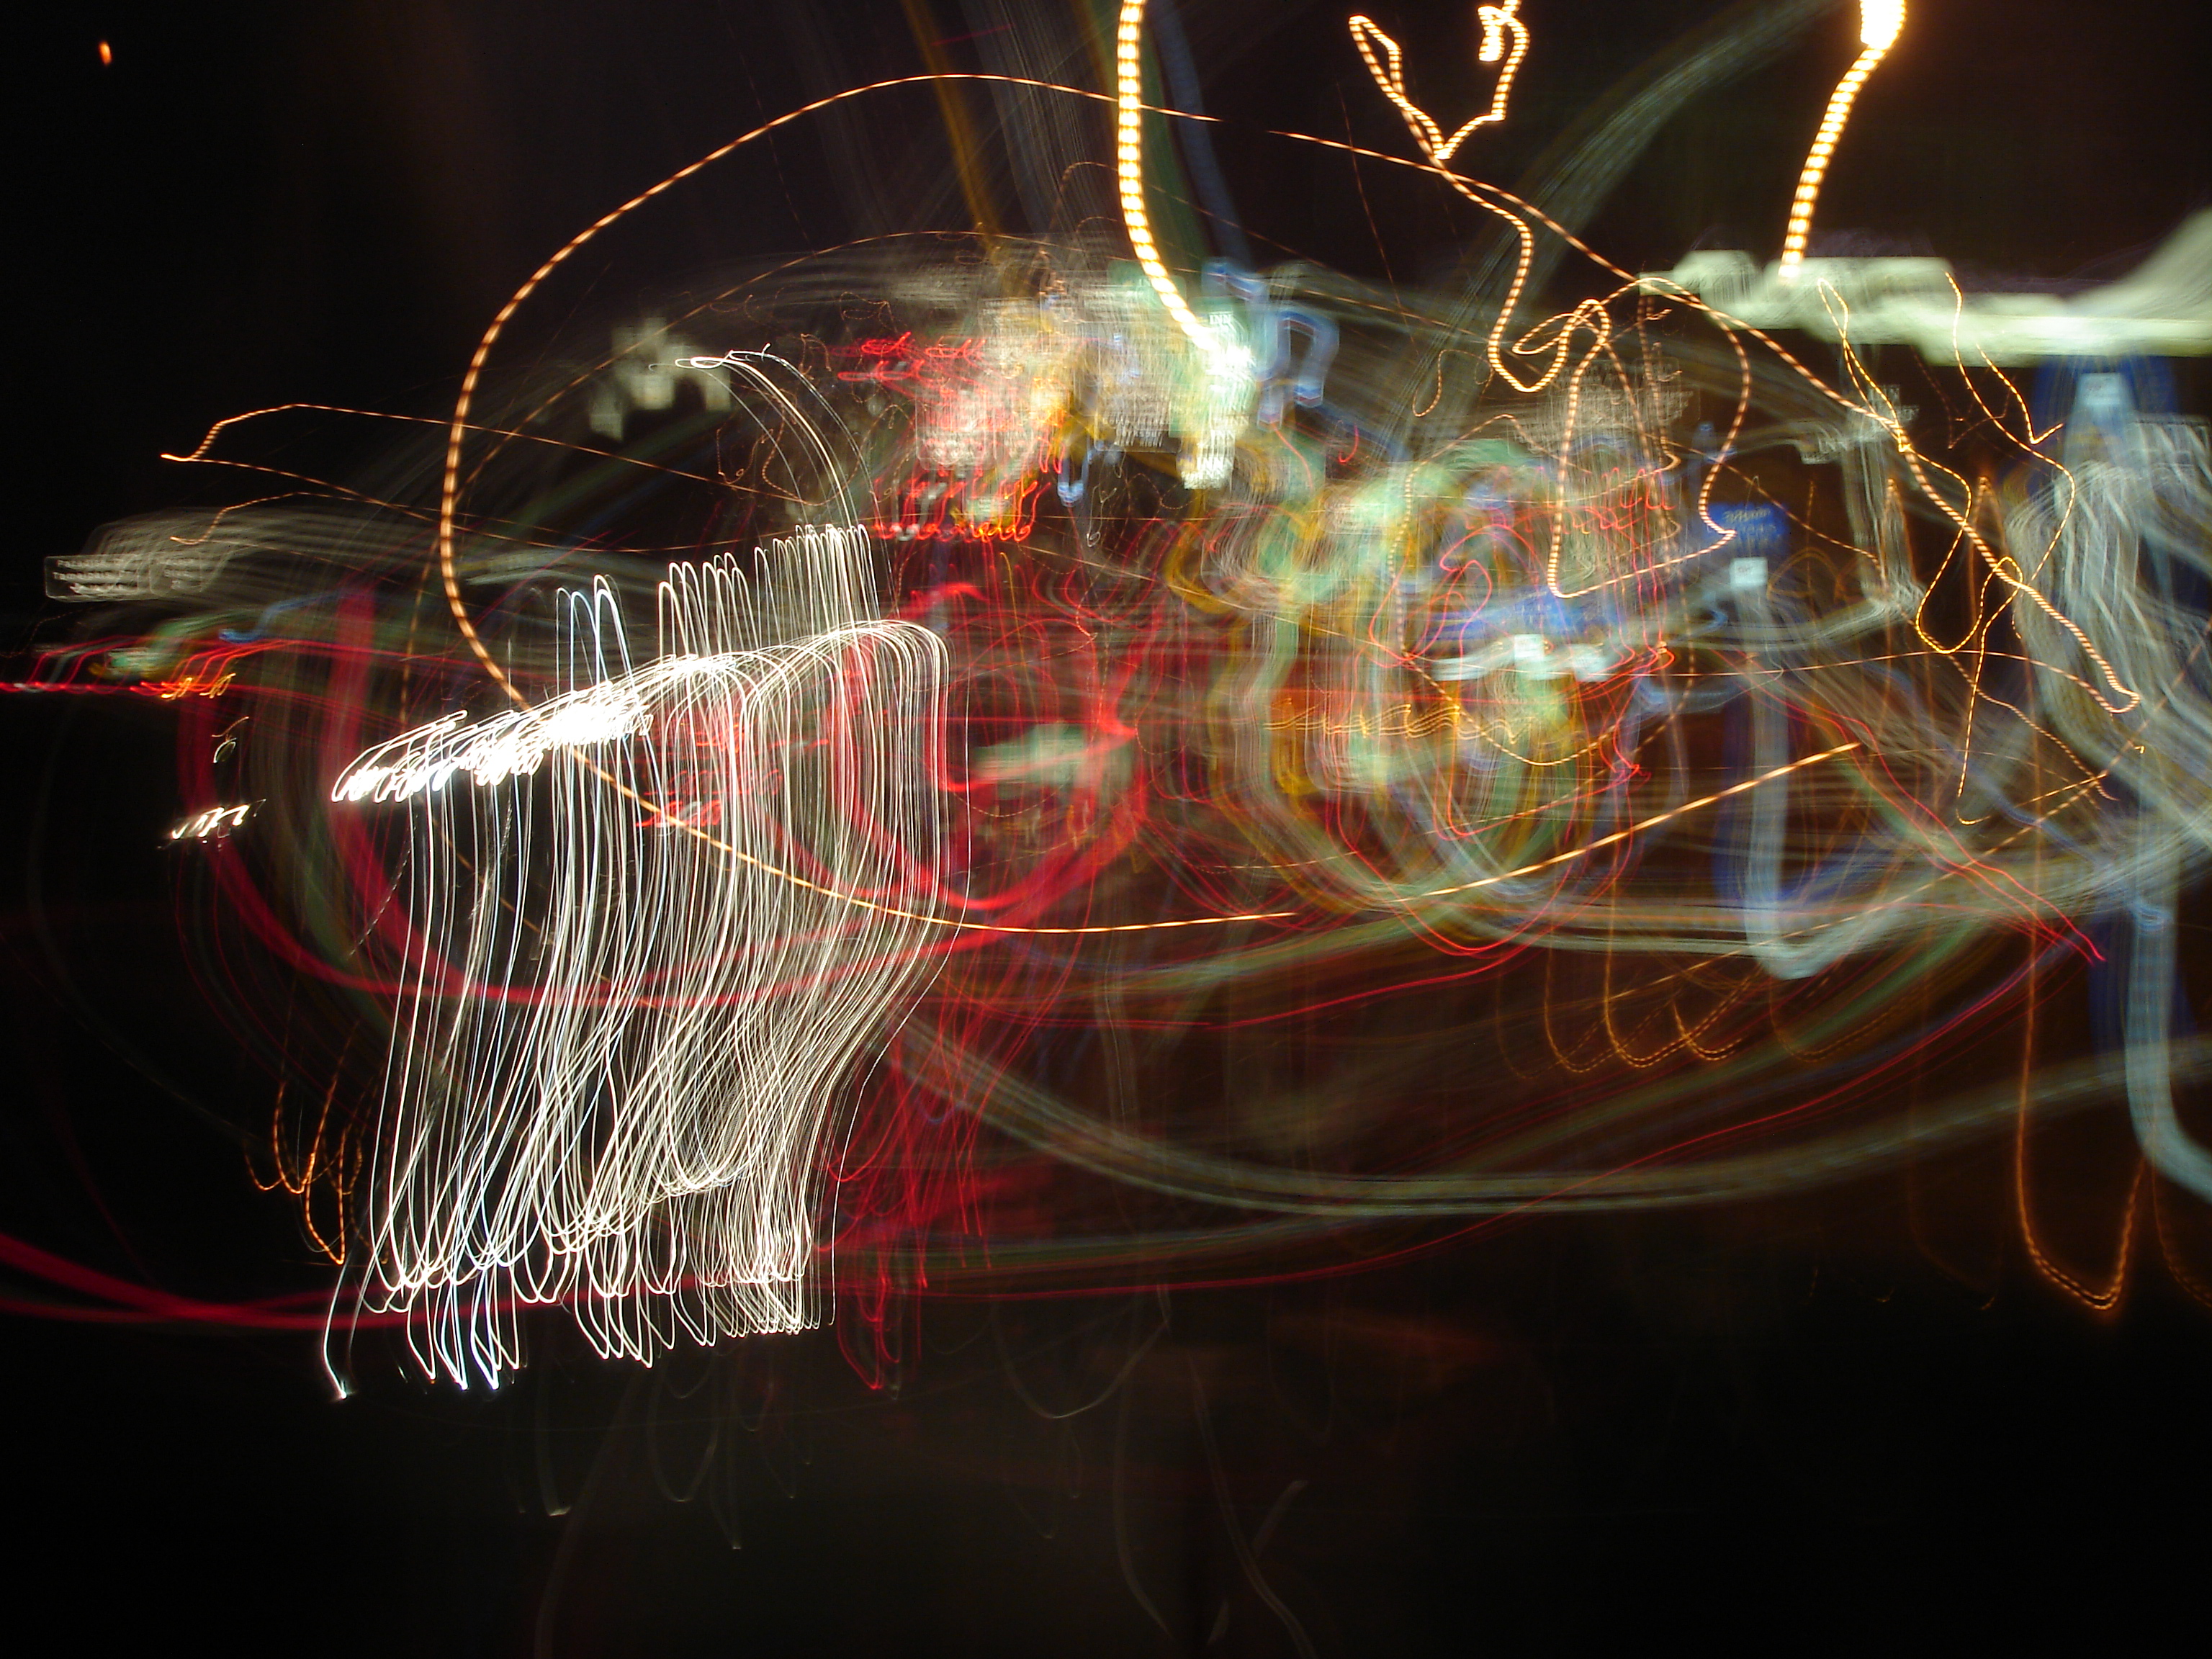
light, night, reflection, color, darkness, art, shape, trails, macro photography, carlighttrails, special effects, computer wallpaper, fractal art